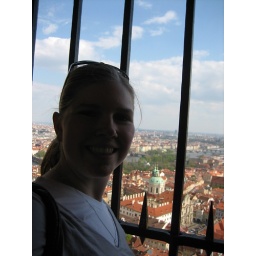
At the top of a huge tower in the church in Prague castle